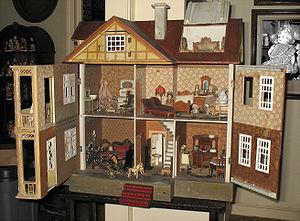
Une maison de poupée est une maison fabriquée en modèle réduit, afin d'accueillir des poupées. Initialement destinées à servir de jeu pour les enfants, leur construction et leur collection sont également devenues un passe-temps pour certains adultes.